Tracey Poirier

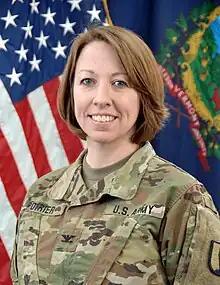
Poirier as a colonel in 2021

Tracey Poirier (b. 1974) is an officer in the Army National Guard. A veteran of the United States Marine Corps and United States Army, she has served in the military since 1991, and has been the director of the joint staff for the Vermont National Guard since 2022. Poirier's command assignments included the 186th Brigade Support Battalion (2013 to 2016) and 124th Regiment (Regional Training Institute) (2019 to 2021). She was promoted to brigadier general in July 2023, and her awards include the Bronze Star Medal, Meritorious Service Medal with two oak leaf clusters, Army Commendation Medal with oak leaf cluster, and Army Achievement Medal.